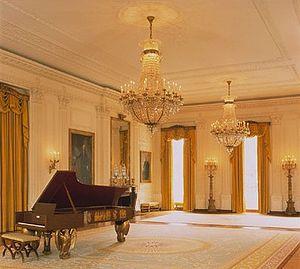
La Maison-Blanche est la résidence officielle et le bureau du président des États-Unis. Elle se situe au 1600, Pennsylvania Avenue NW à Washington D.C. Le bâtiment en grès d'Aquia Creek et peint en blanc, construit entre 1792 et 1800, s'inspire du style georgien. Il est le lieu de résidence, de travail et de réception de tous les présidents américains depuis John Adams, deuxième président des États-Unis, qui y entre en 1800.
L'East Room est la plus grande pièce de la résidence exécutive de la Maison-Blanche, la résidence du président des États-Unis. Elle est située au rez-de-chaussée et est utilisée pour le divertissement, les conférences de presse, les cérémonies, et occasionnellement pour de grands dîners. Le plus ancien bien de la Maison Blanche, un portrait de George Washington peint en 1797 par Gilbert Stuart et sauvé de l'incendie de 1814, se trouve dans cette pièce avec un portrait de Martha Washington peint en 1878 par Eliphalet F. Andrews.